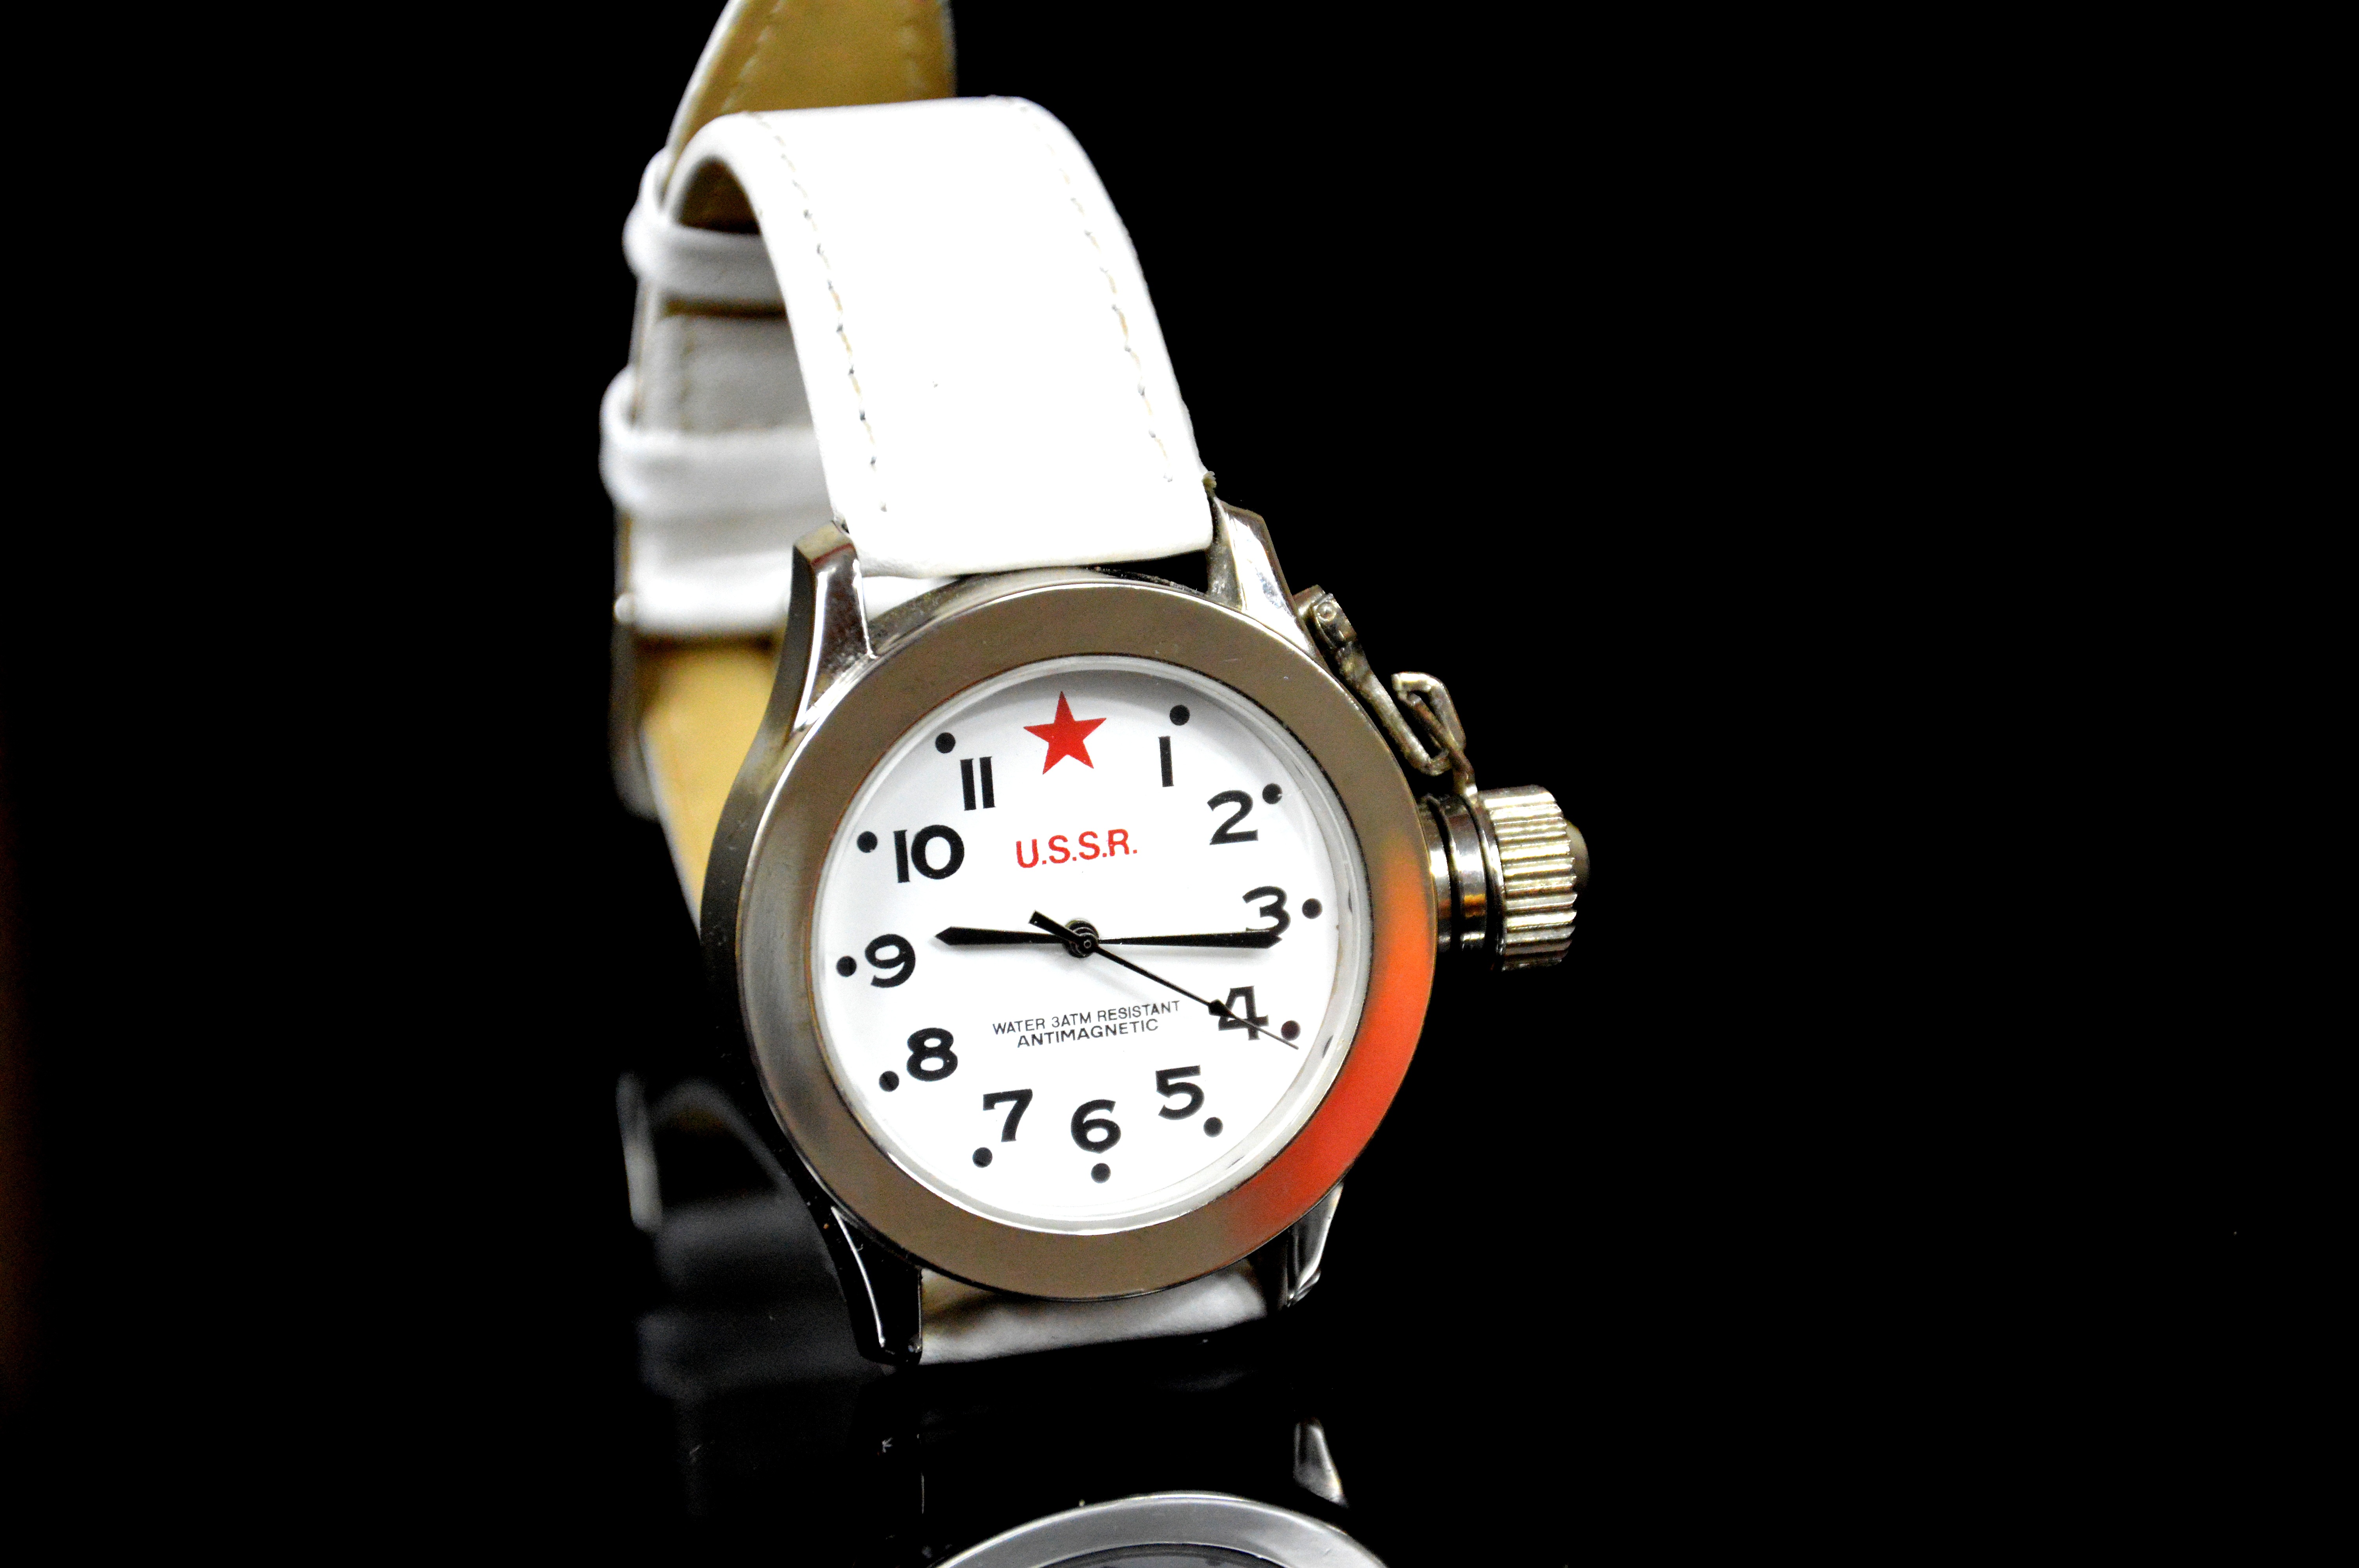
watch, hand, time, jewelry, brand, wrist watch, tips, strap, hours, mechanics, measurement of time, clock shield, watch time, the mechanism of, ladies watch